Purgatoire River track site

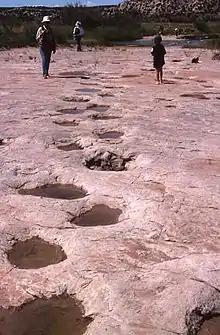
One of the dinosaur trackways at the Purgatoire River track site.

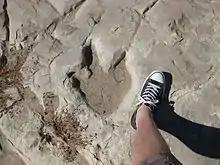
Theropod footprint at the Purgatoire River dinosaur track site, Picket Wire Canyonlands, Colorado, U.S.A.

The Purgatoire River track site, also called the Picketwire Canyonlands tracksite, is one of the largest dinosaur tracksites in North America. The site is located on public land of the Comanche National Grassland, along the Purgatoire ("Picketwire") River south of La Junta in Otero County, Colorado.